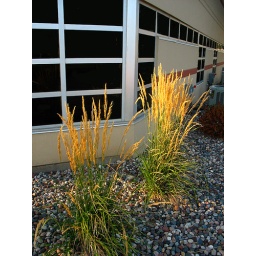
Late evening sun shining on marsh grass outside building in La Crosse, Wisconsin, USA.